Consolidated B-24 Liberator

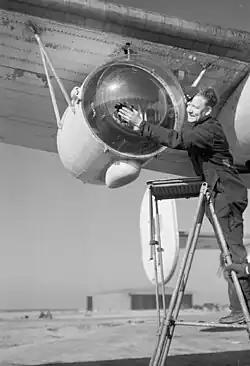
Anti-Submarine Weapons: Leigh light used for spotting U-boats on the surface at night, fitted to a Liberator aircraft of Royal Air Force Coastal Command. 26 February 1944.

Later in 1941, the first Liberators entered RAF service. This model introduced self-sealing fuel tanks, a plug in the forward fuselage to create more space for crew members and, more vitally, ever more equipment such as ASV Mark II radar (anticipated early in the Liberator's development when Reuben Fleet told the engineering team he had a gut feeling the nose was too short). The Mark II was the first Liberator to be equipped with powered turrets, one plane having them installed before leaving San Diego, the remainder having them installed in the field: four Browning Boulton Paul A-type Mk IV with 600 rounds of .303 in the dorsal position; and a Boulton Paul E-type Mk II with 2200 rounds in the tail (later increased to 2500 rounds), supplemented by pairs of guns at the waist position, a single gun in the nose and another in the belly, for a total of fourteen guns. The maximum take-off weight was slightly raised to 64,250 pounds, the maximum altitude lifted from 21,200 to 24,000 feet but the maximum speed was reduced to 263 mph, largely as a result of increased drag.